Falconer Bungalow Historic District

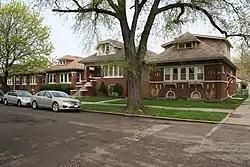

The Falconer Bungalow Historic District is a residential historic district in the Belmont Cragin neighborhood of Chicago, Illinois. The district comprises 348 Chicago bungalows built from 1915 to 1931. As homeownership became more affordable in early twentieth century Chicago, the bungalow became popular as an affordable and easily replicable home style, and tens of thousands of the homes were built throughout the city. While more industrial than average, the Belmont Cragin area was otherwise typical of the new bungalow neighborhoods, as it was an underdeveloped area on the outskirts of the city. Laughlin Falconer, for whom the district is named, owned and farmed on the land before dividing it and selling it to developers in 1913. Architects Ernest Braucher and Johan F. Knudson designed most of the bungalows in the district; both architects frequently gave their houses full-length, open-air front porches, and the district has one of the city's most significant collections of open front porch bungalows as a result.